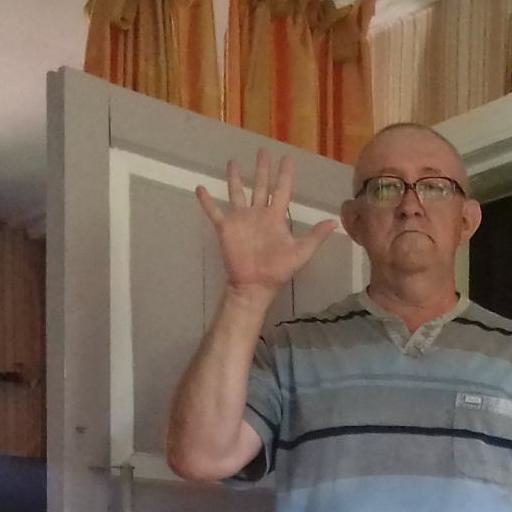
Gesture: palm